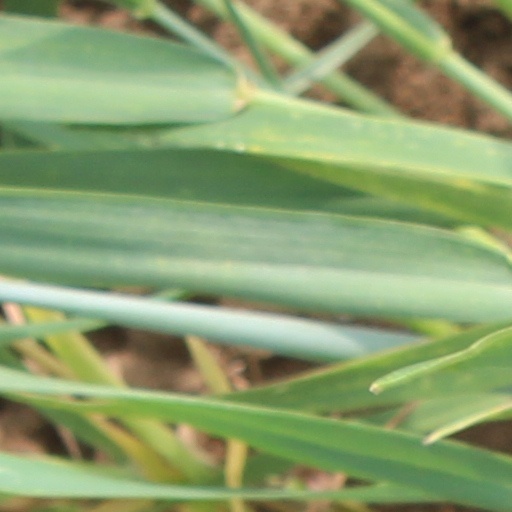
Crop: wheat